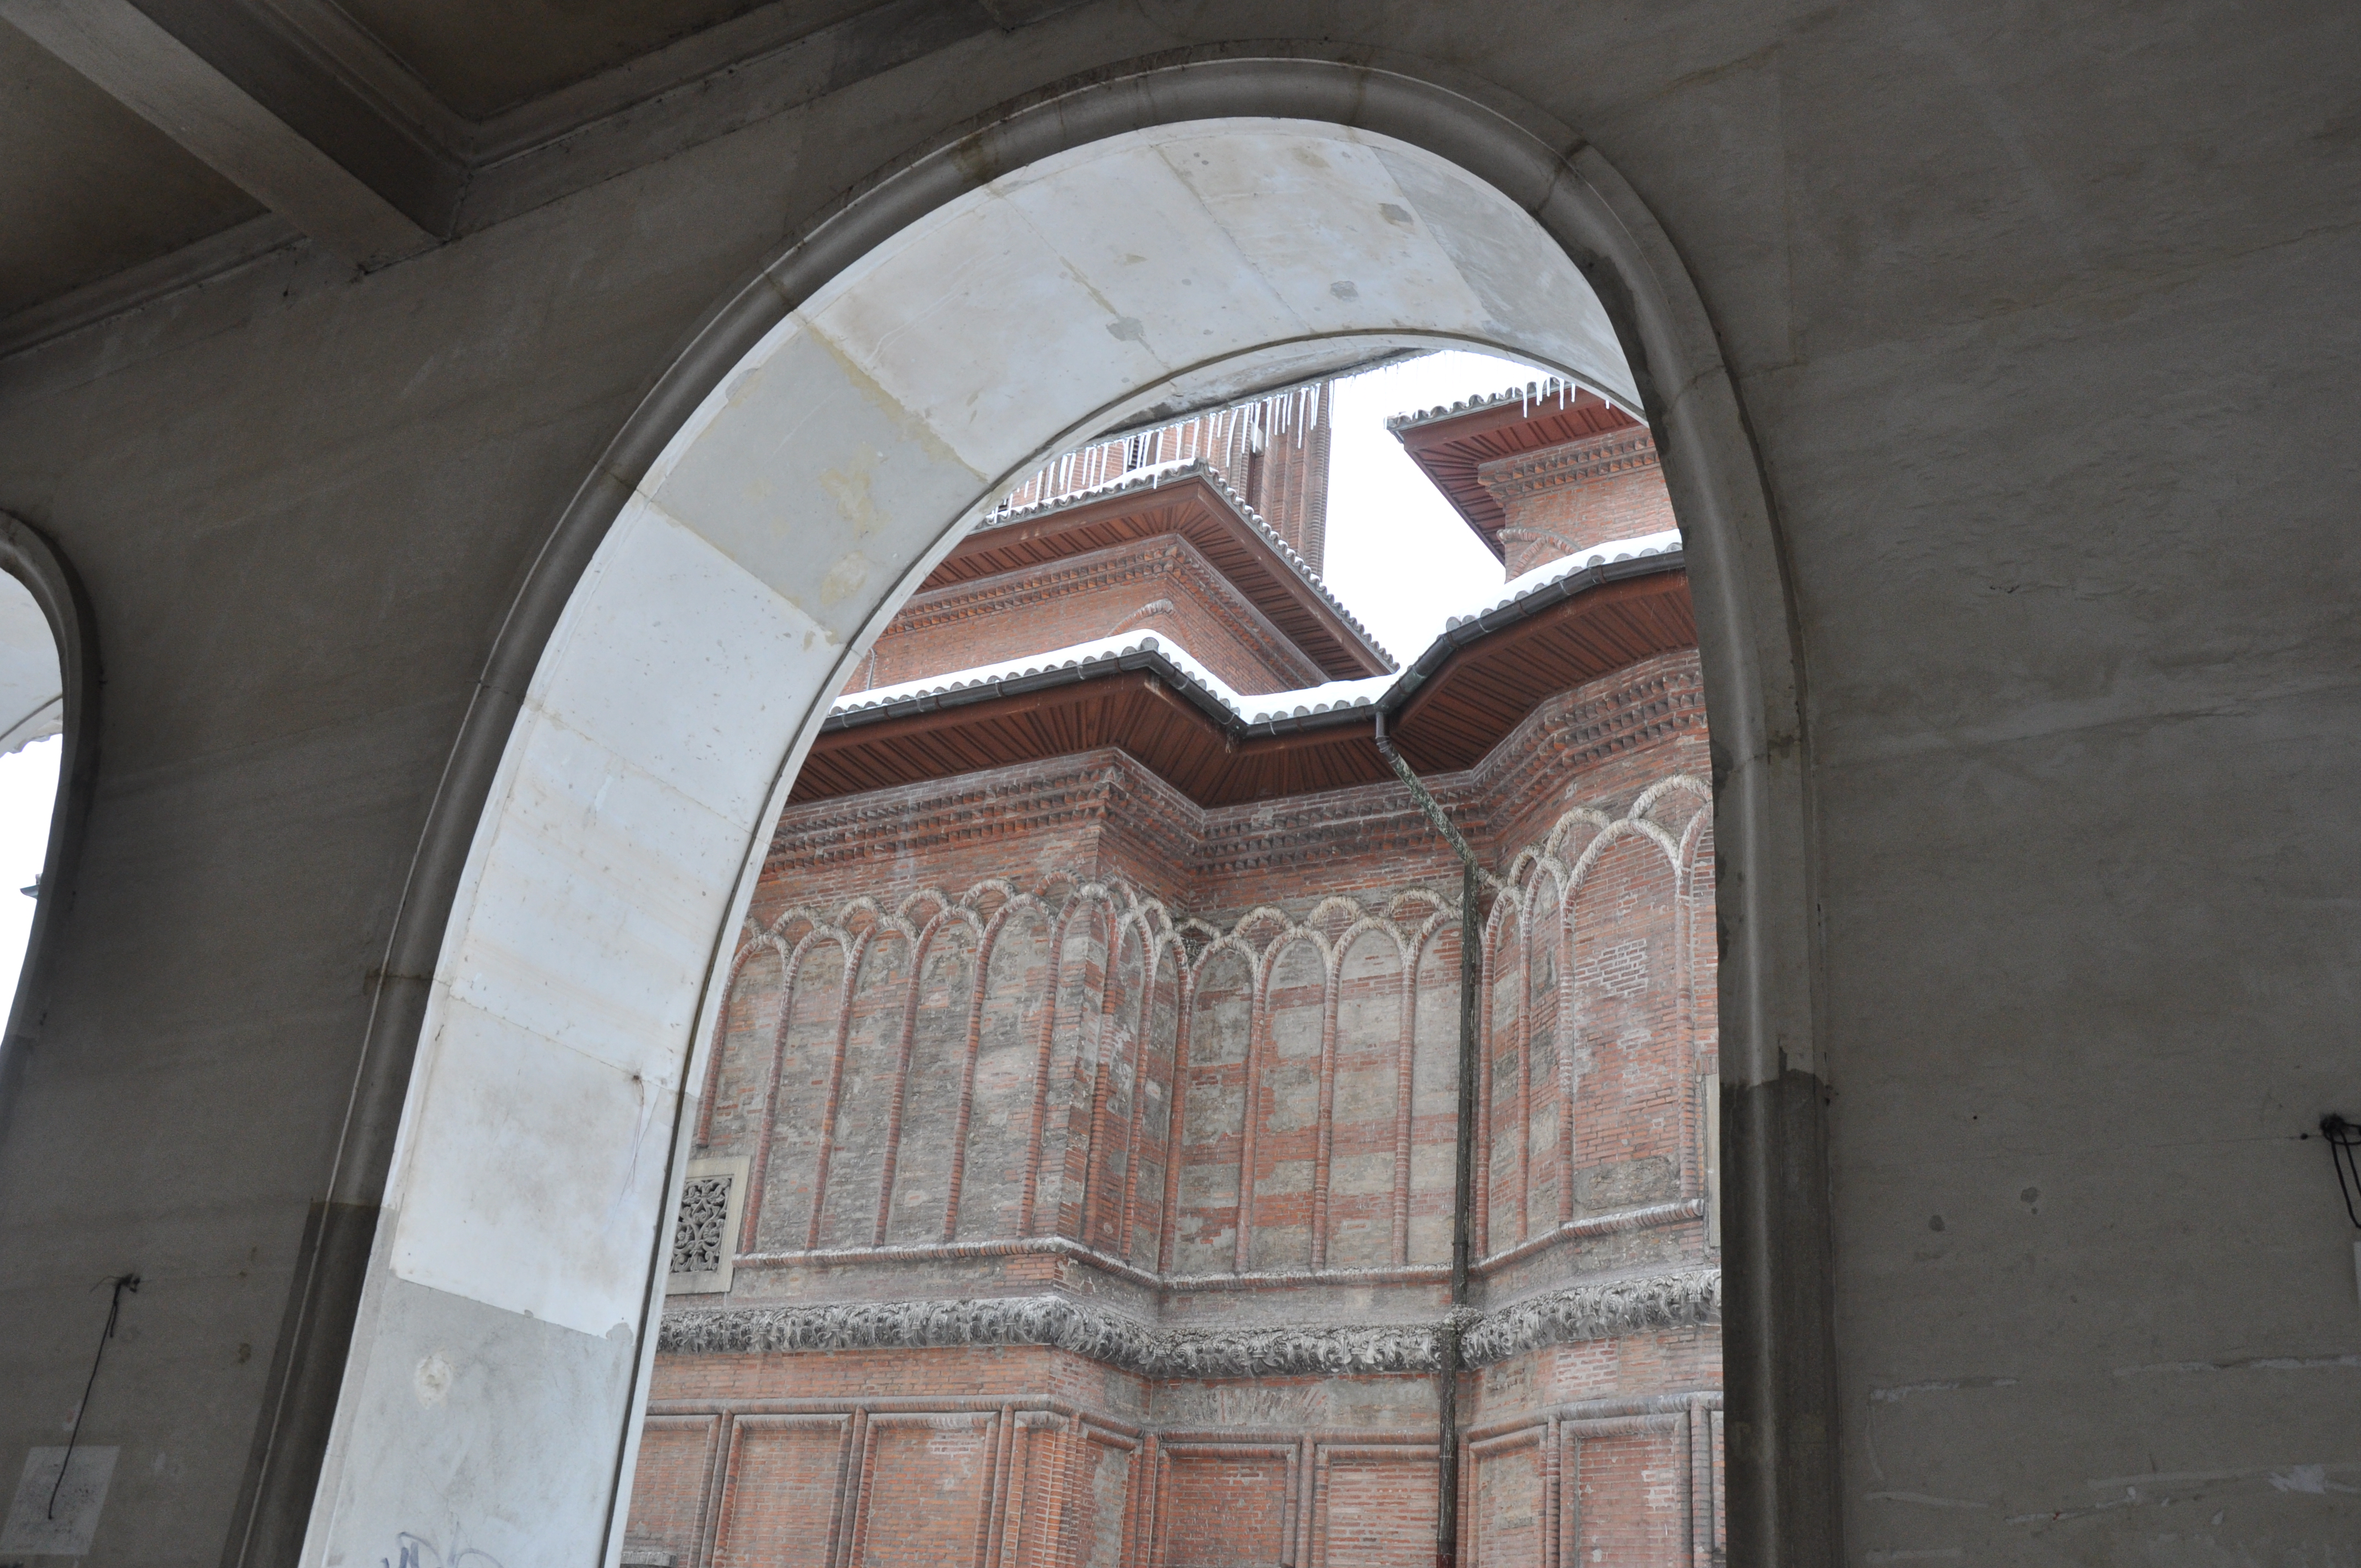
architecture, photography, window, building, photo, arch, religion, facade, church, cathedral, chapel, christian, place of worship, photos, religious, free, cool image, de, churches, synagogue, fotografie, christianity, romana, style, arc, orthodox, eastern, romania, bucharest, bor, biserica, arhitectura, orthodoxy, romanian, ortodoxa, ortodoxia, ortodoxie, cretinism, cretin, ecclesiastical, bisericeasc, cladire, edificiu, bucuresti, brancovenesc, cretulescu, kretzulescu, kretulescu, cretzulescu, ancient history